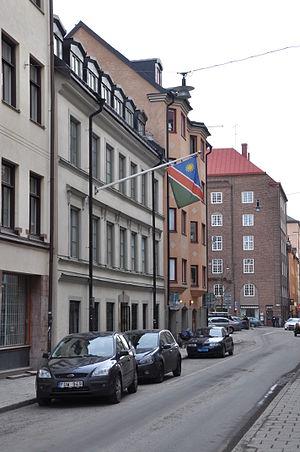
Ceci est une liste des représentations diplomatiques de la Namibie. La Namibie, un État d'Afrique australe peu peuplé mais relativement aisé, compte un nombre modeste de missions diplomatiques à l'étranger.